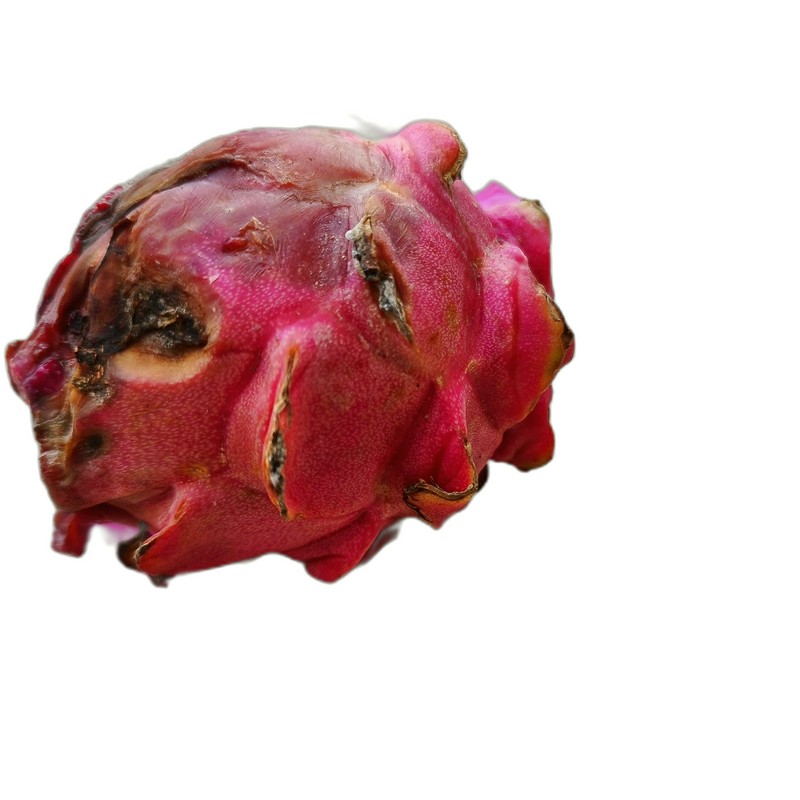
Label: Defect Dragon Fruit